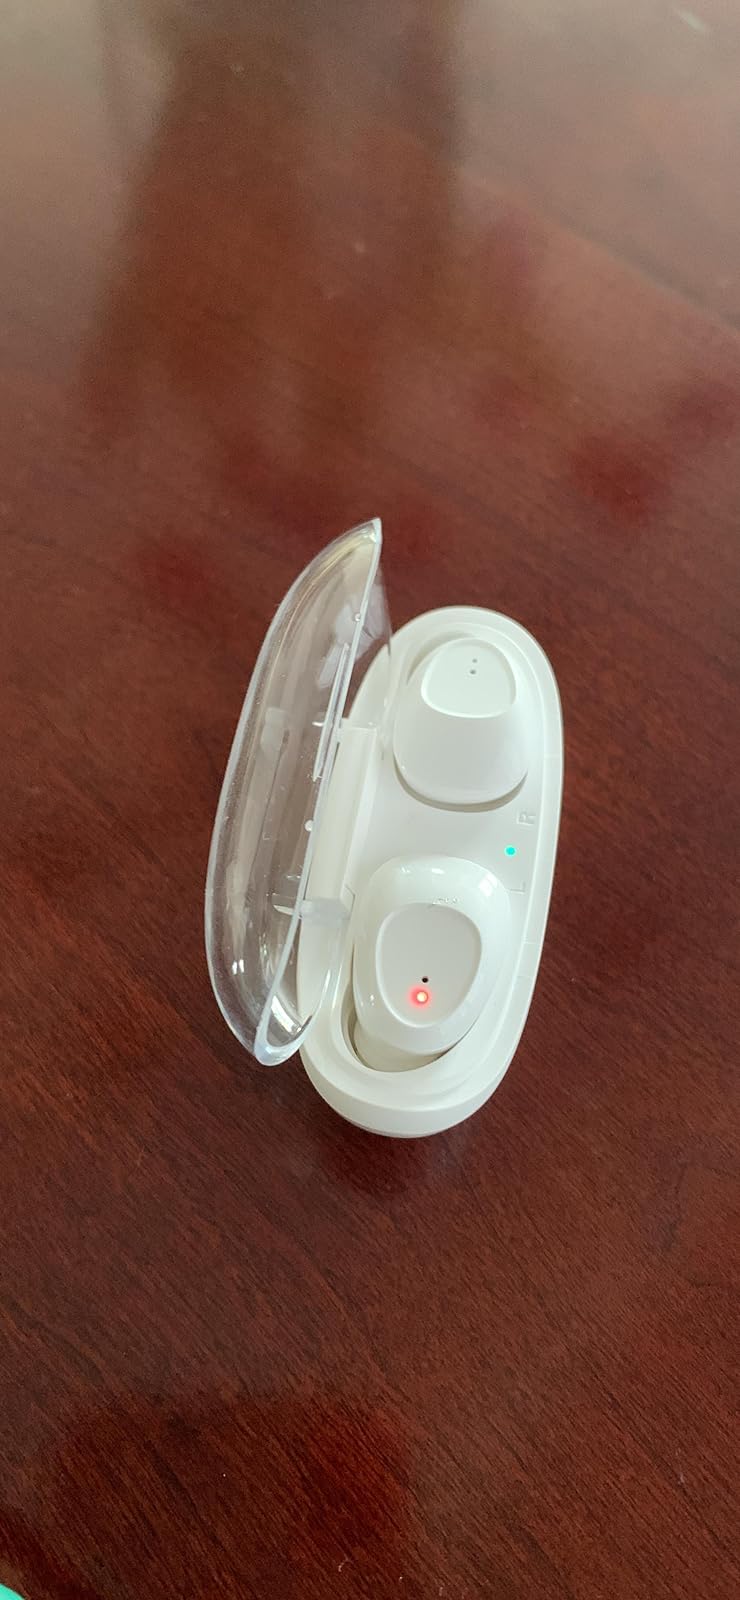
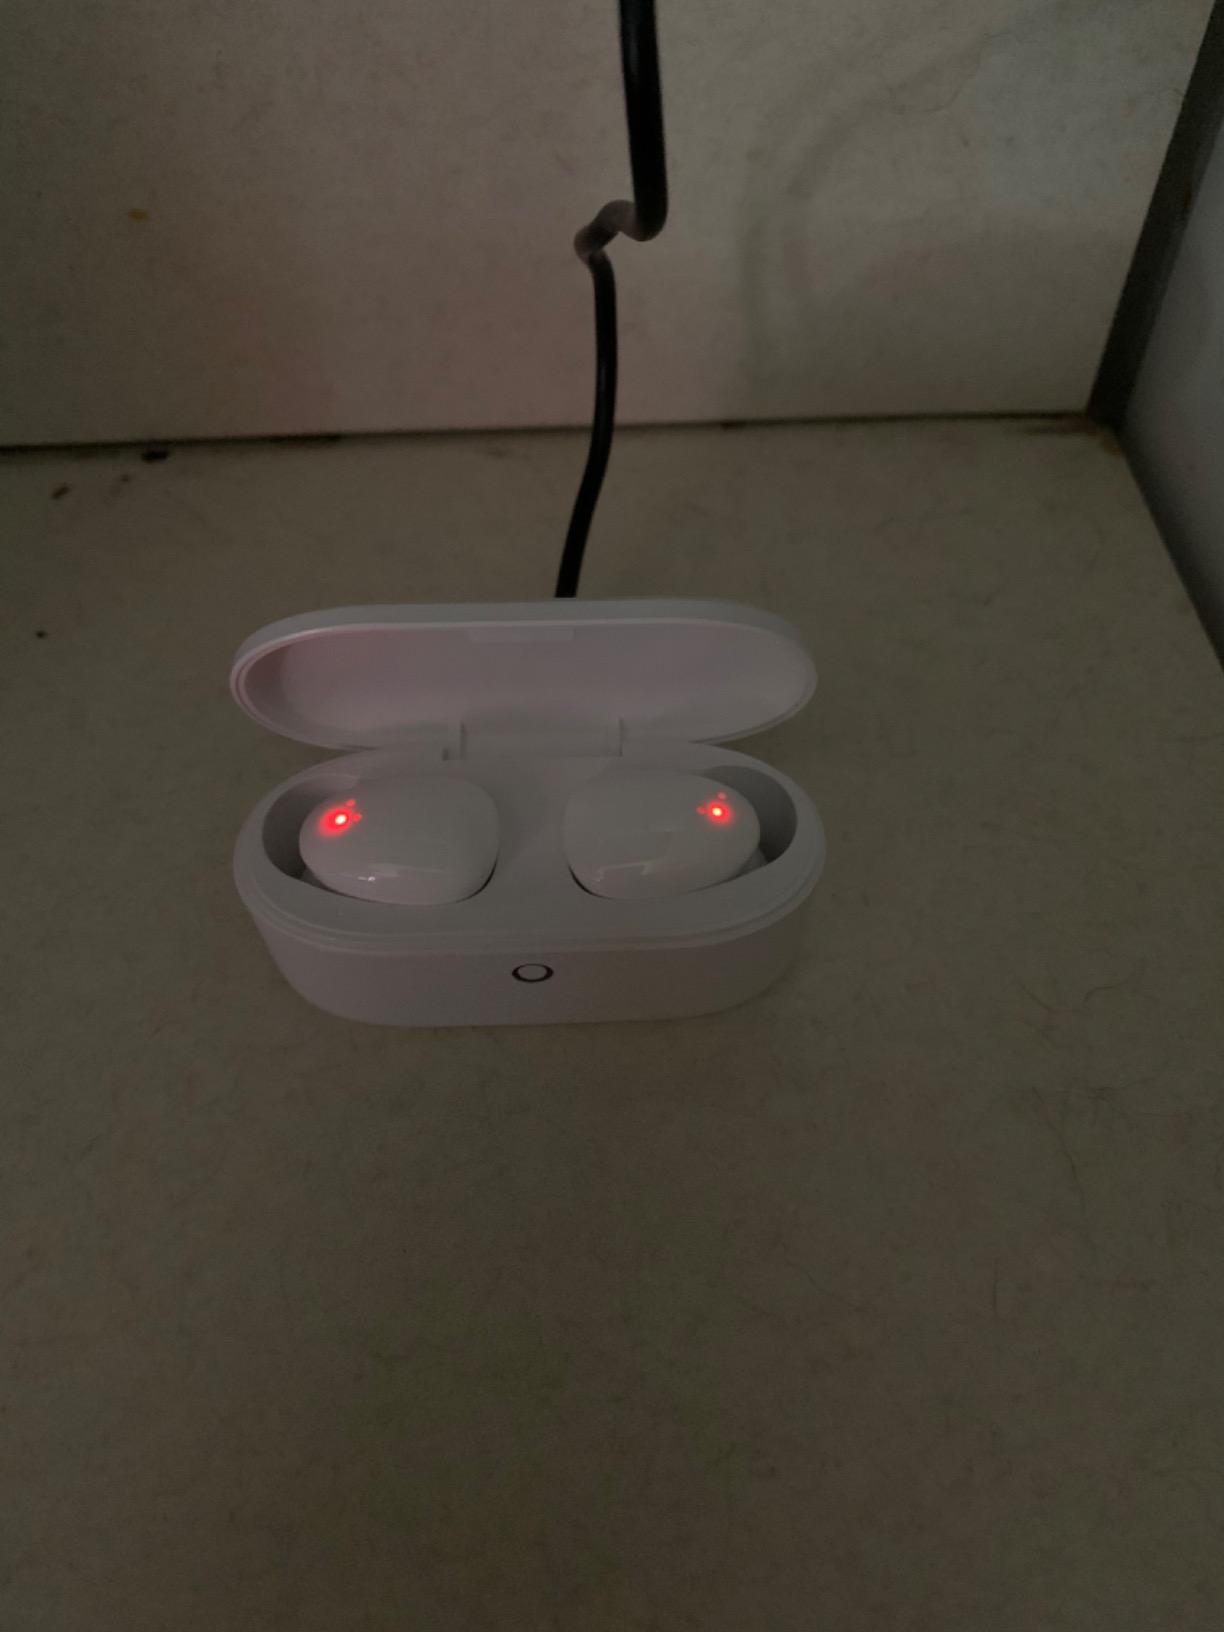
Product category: earbuds
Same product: no